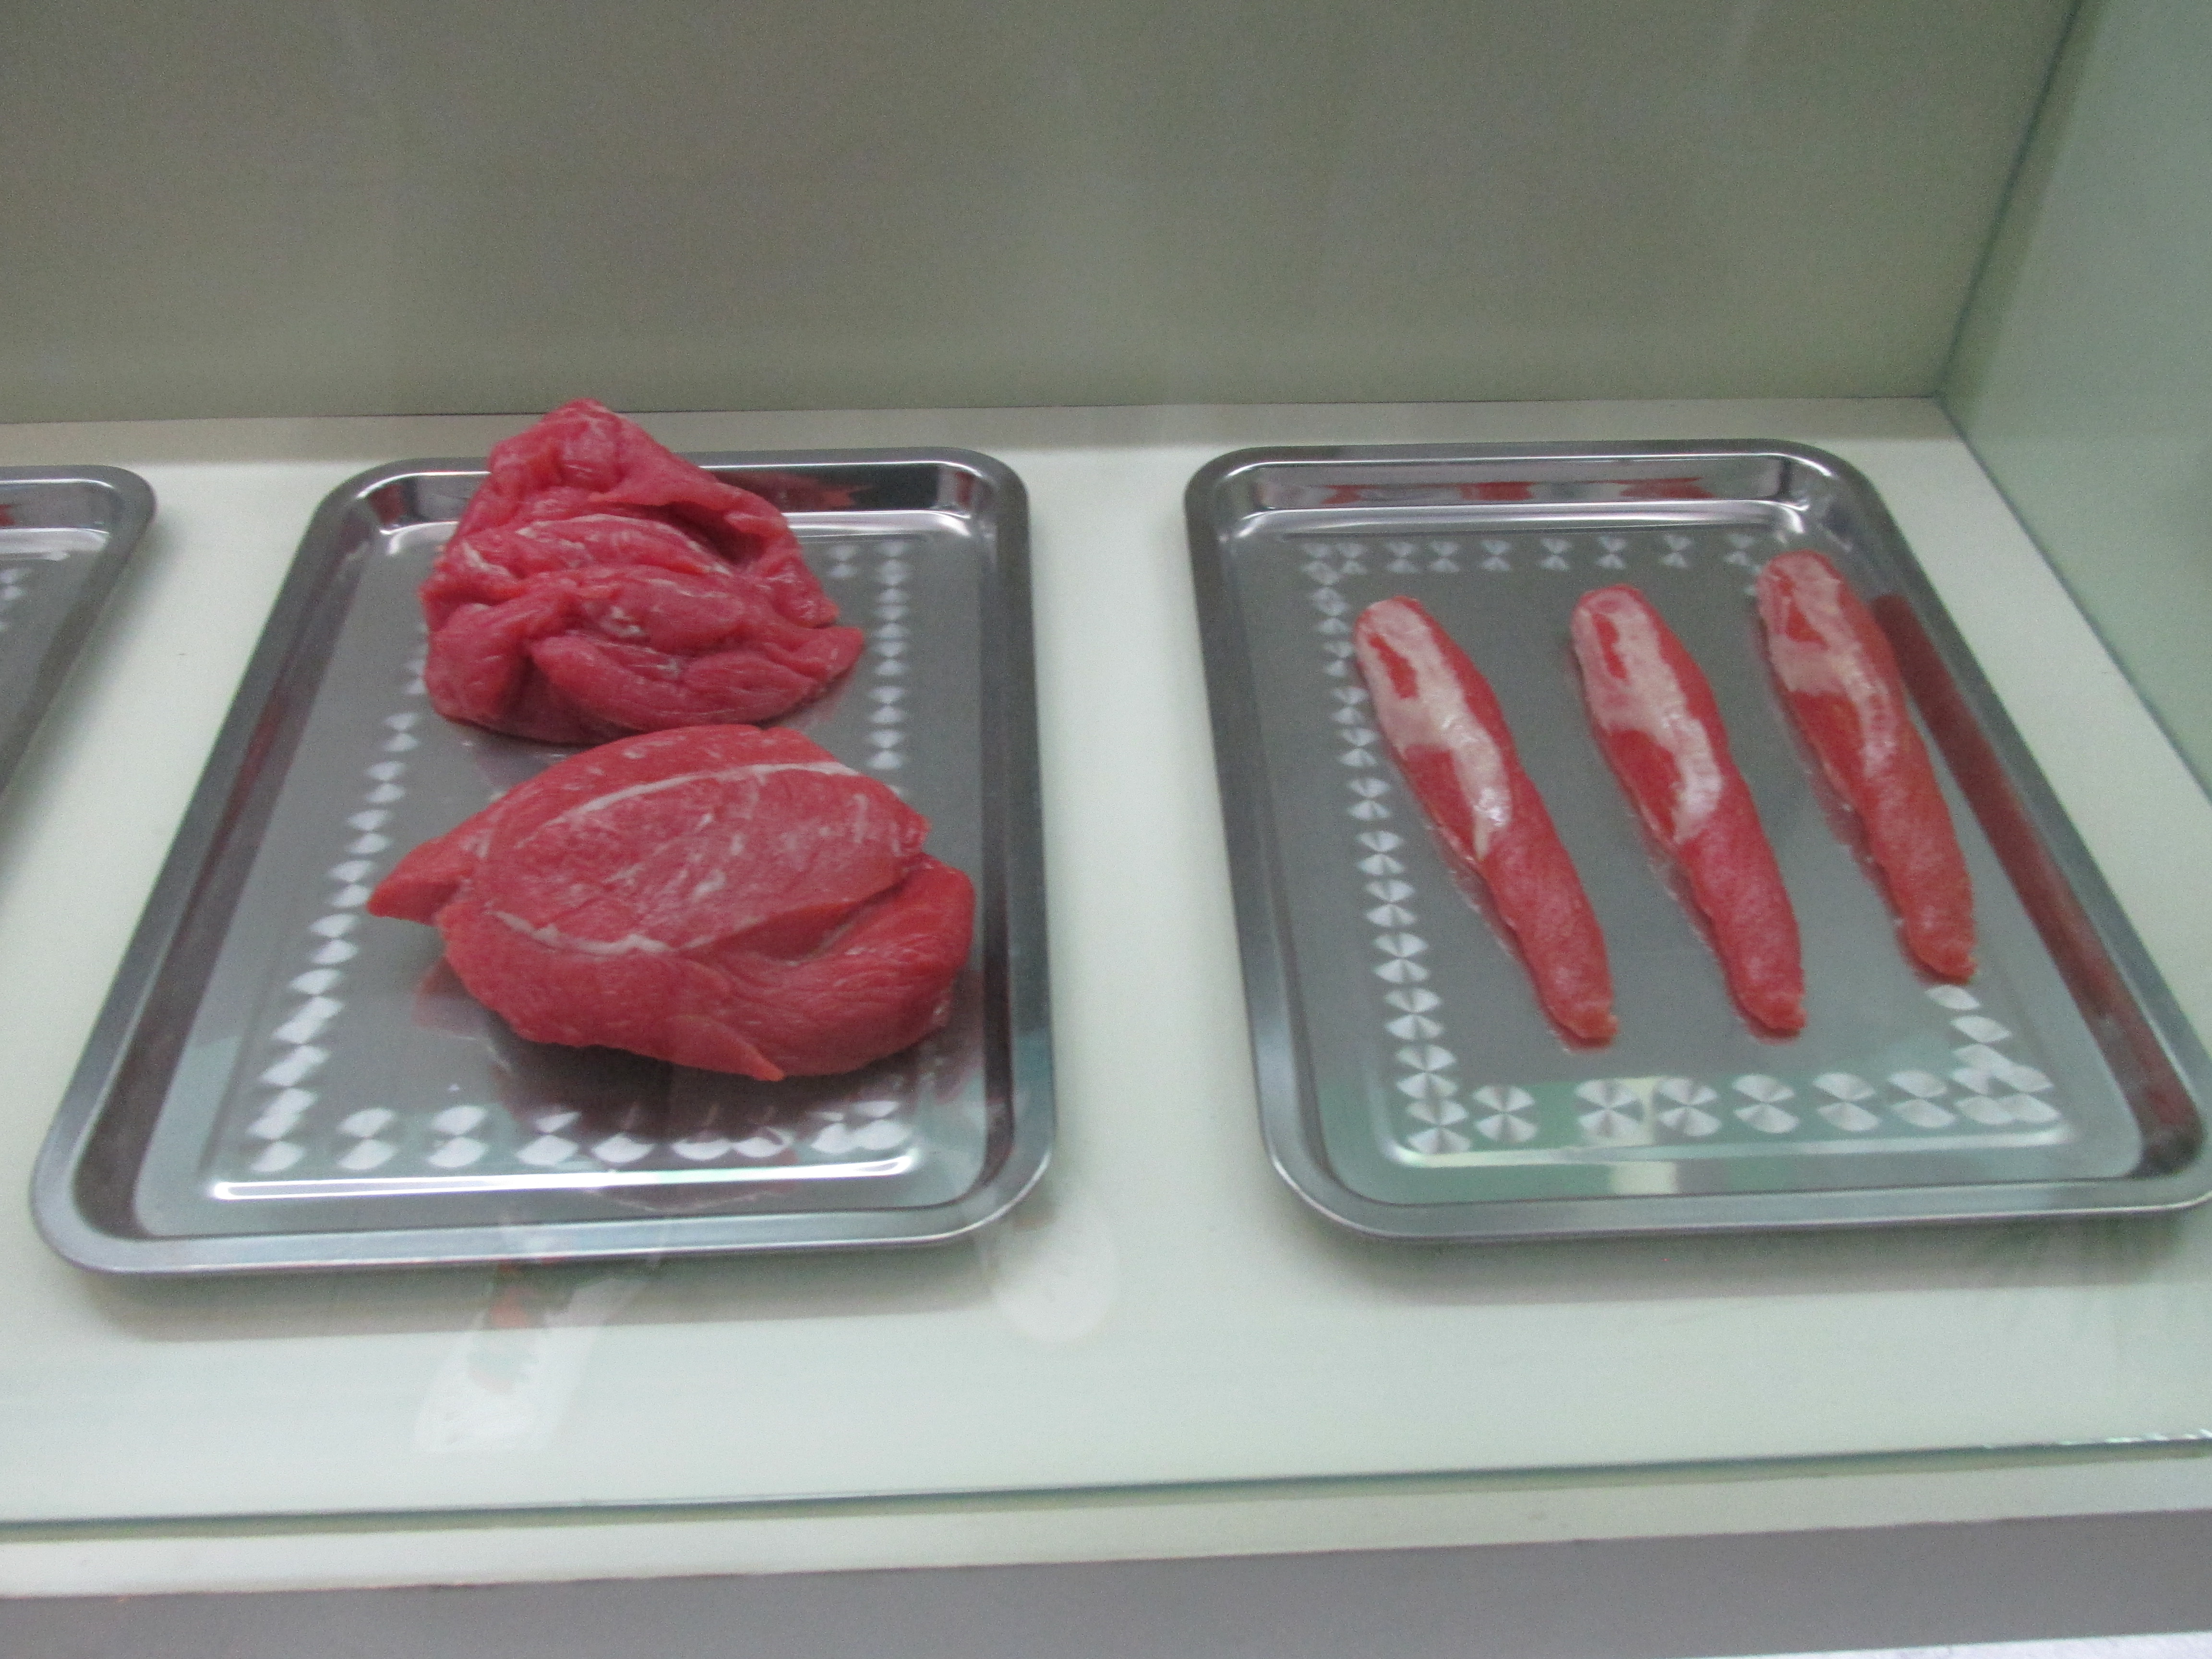
tourism, adventure, Beautiful Places, Pretty Places, environment, Interesting Places, harbin, museums, architecture, art, nature, museum, history, ancient history, china, asia, imperial palace, dynasty, beijing, planning, exhibition, sculpture, map, food, red meat, cuisine, dish, flesh, ingredient, salt cured meat